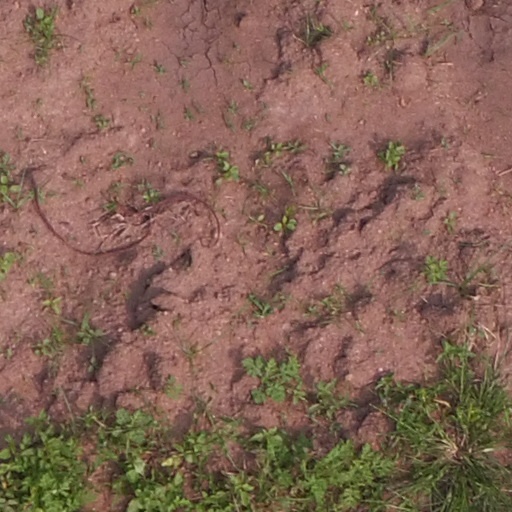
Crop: maize; corn